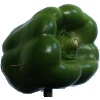
Label: green_pepper